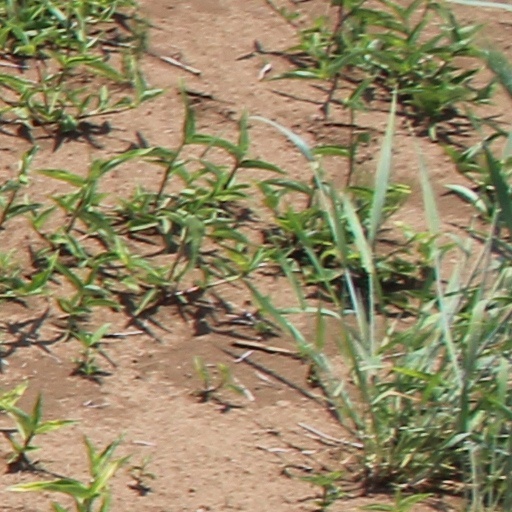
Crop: wheat